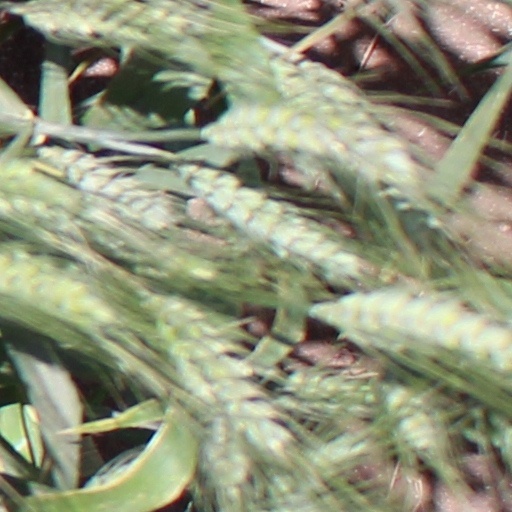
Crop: wheat